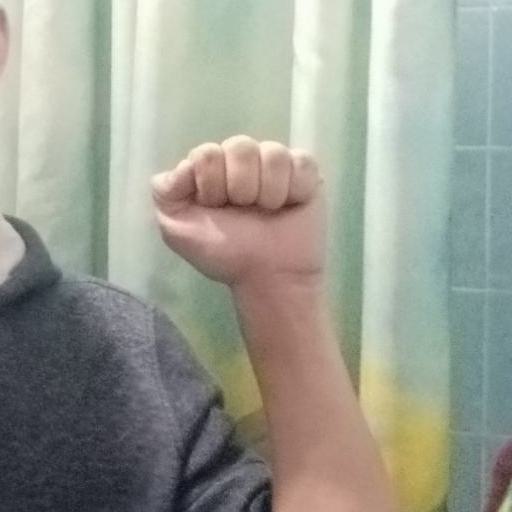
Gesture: fist